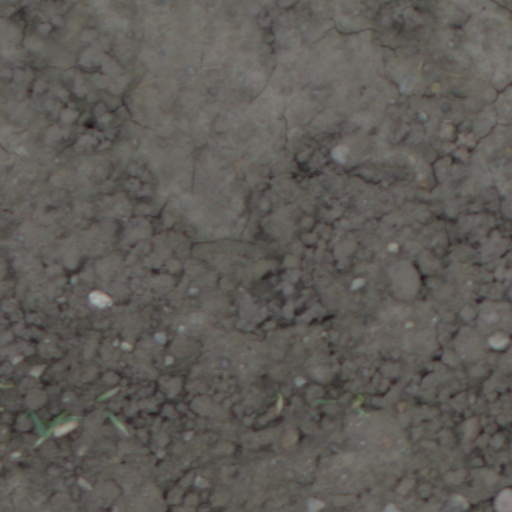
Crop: wheat